2003 UEFA Champions League final

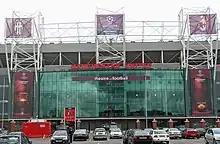
Old Trafford was selected to host the final in December 2001.

Old Trafford, the home of Manchester United, was selected to host the match in December 2001, following a meeting of the UEFA Executive Committee in Nyon, Switzerland, at the same time as Estadio de La Cartuja in Seville was selected to host the 2003 UEFA Cup Final. It was selected ahead of the likes of the Millenium Stadium in Cardiff, the Santiago Bernabeu Stadium in Madrid, the Stade de France in Saint-Denis near Paris, and the Amsterdam Arena.